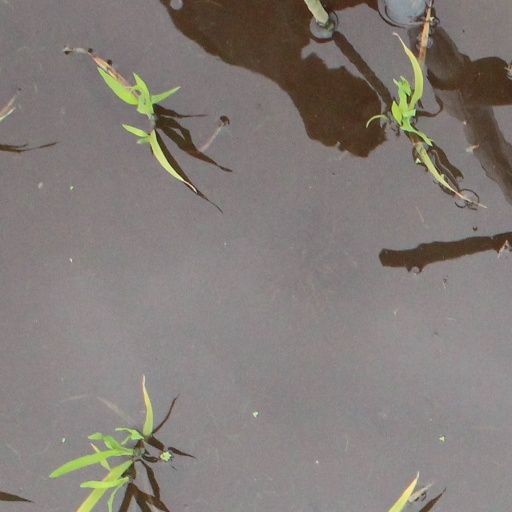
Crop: rice